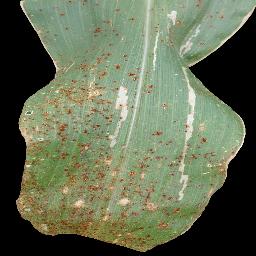
Label: Corn___Common_rust